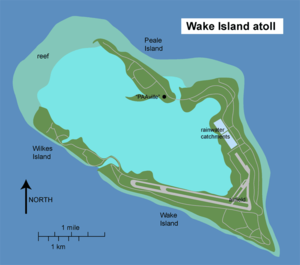
Le Royaume d'EnenKio est une revendication séparatiste de l'atoll de Wake, une zone non incorporée des États-Unis, également revendiqué par les îles Marshall. Le royaume cherche, de 1994 à 2011, à être reconnu comme État souverain de la Micronésie.